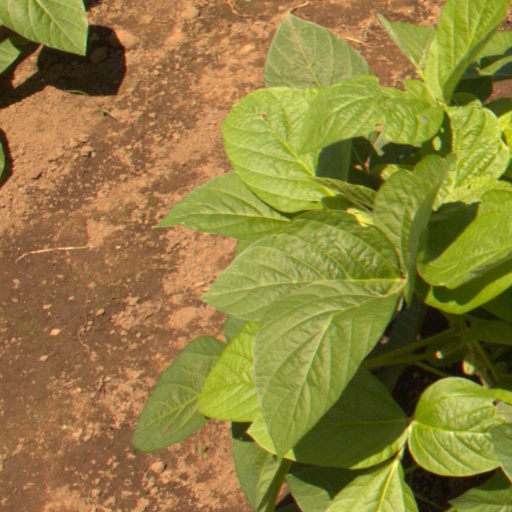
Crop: soybean